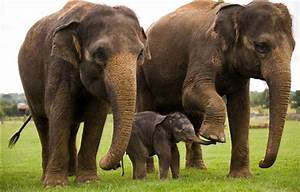
Label: elefante